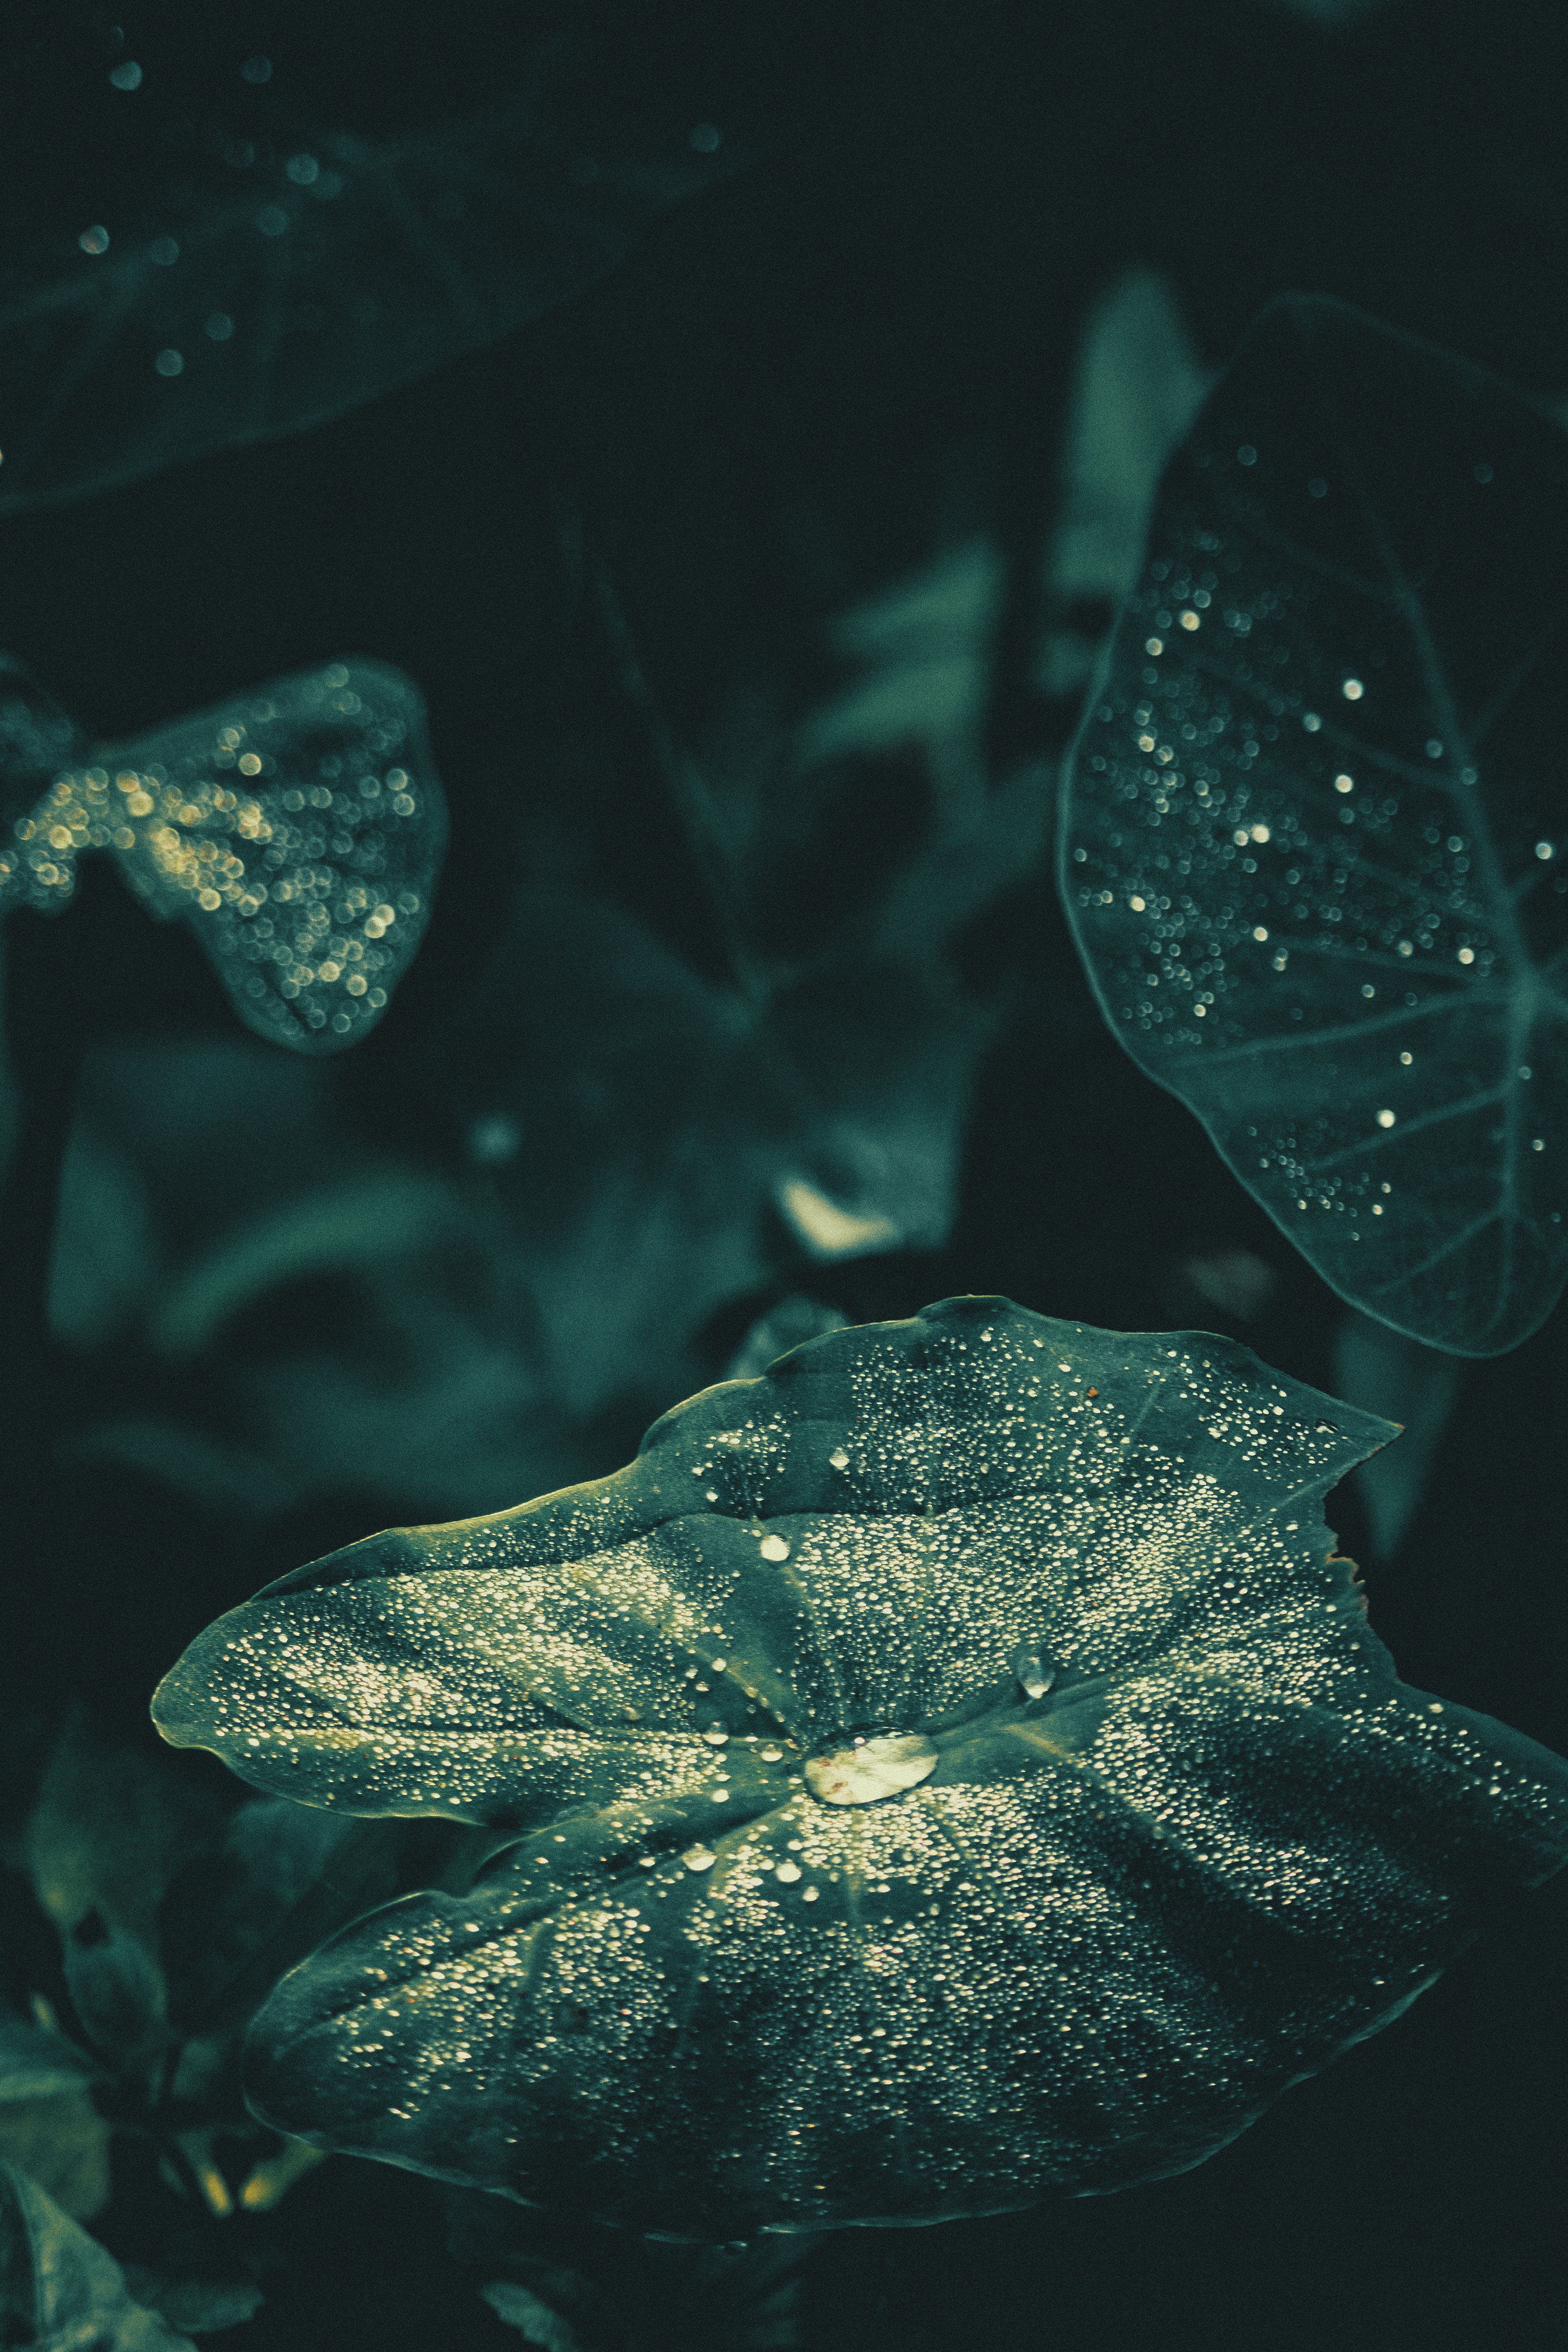
water, blue, green, leaf, turquoise, aqua, organism, underwater, marine biology, adaptation, sea, Transparent material, ocean, fish